Home Depot

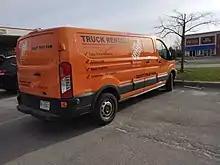
Home Depot rental Ford Transit in Oshawa, Ontario

On January 2, 2007, The Home Depot and Robert Nardelli mutually agreed on Nardelli's resignation as CEO after a six-year tenure. Nardelli resigned amid complaints about his heavy-handed management and whether his pay package of $123.7 million (excluding stock option grants) over the previous five years was excessive, considering the stock's poor performance versus its competitor Lowe's. His severance package of $210 million was criticized because when the stock went down, his pay went up.